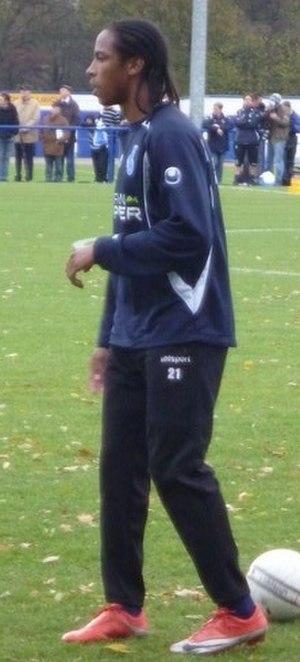
Caiuby Francisco da Silva est un footballeur brésilien, né le 14 juillet 1988 à São Paulo au Brésil. Il évolue au poste d'attaquant.